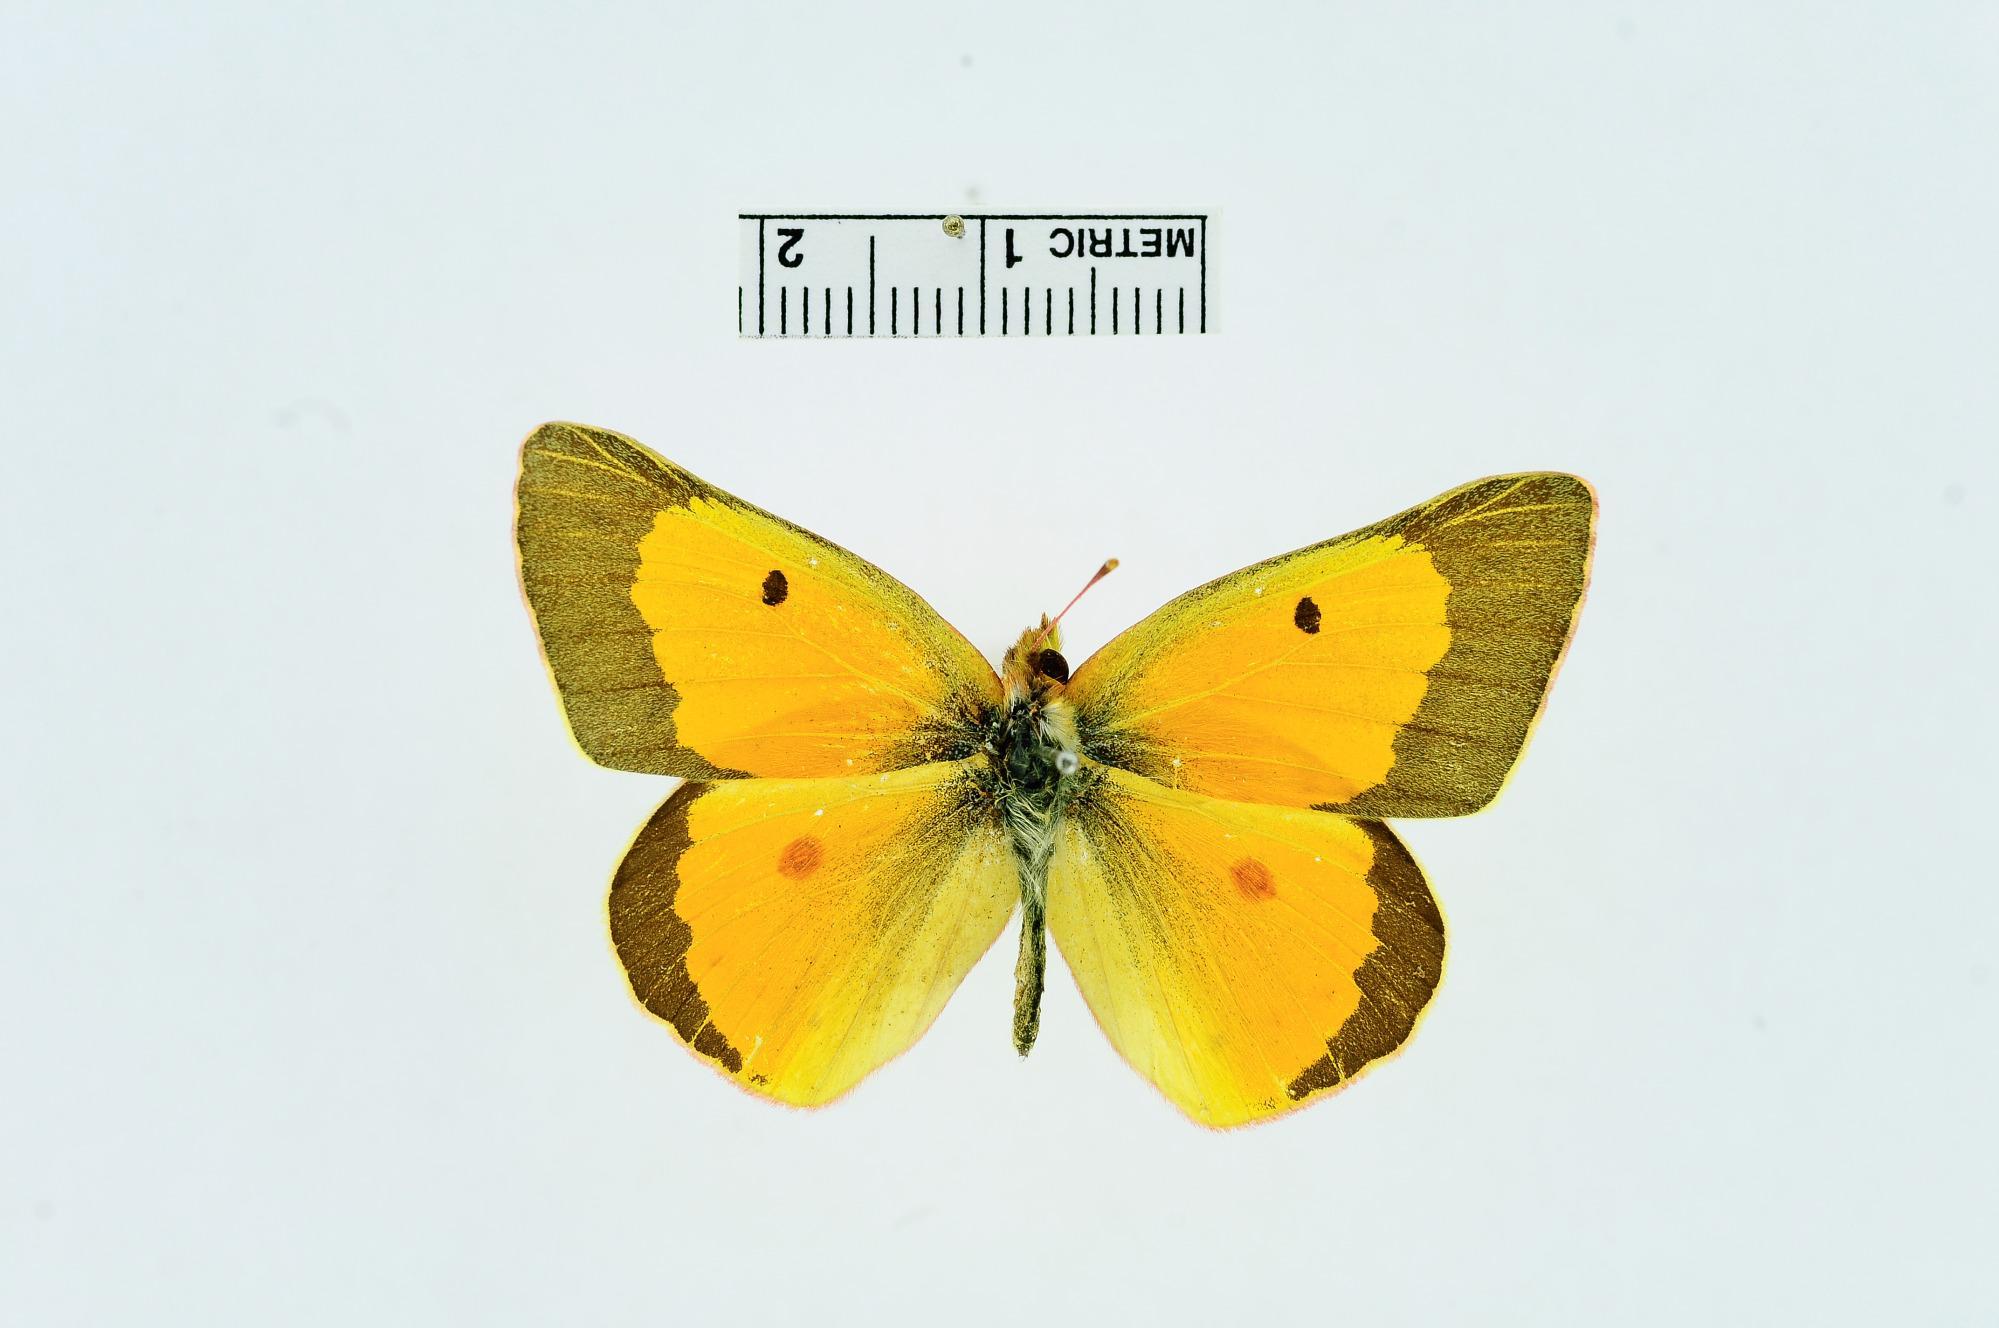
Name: Colias amphidusa
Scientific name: Colias amphidusa Boisduval, 1852
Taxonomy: Animalia, Arthropoda, Insecta, Lepidoptera, Pieridae, Coliadinae
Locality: [Not Stated], California, United States